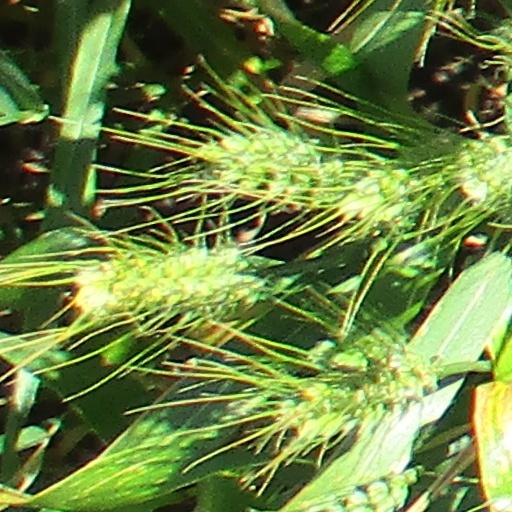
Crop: wheat